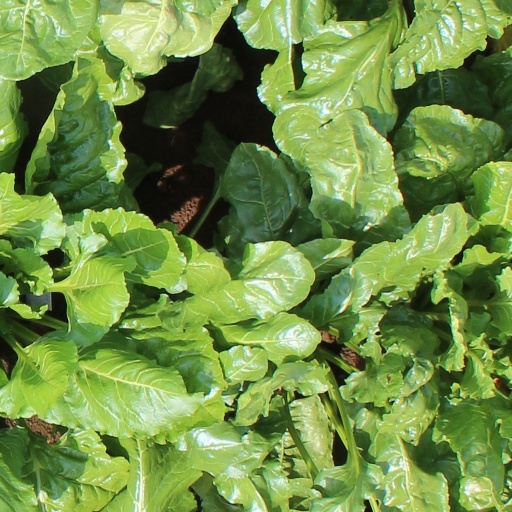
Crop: sugar beet